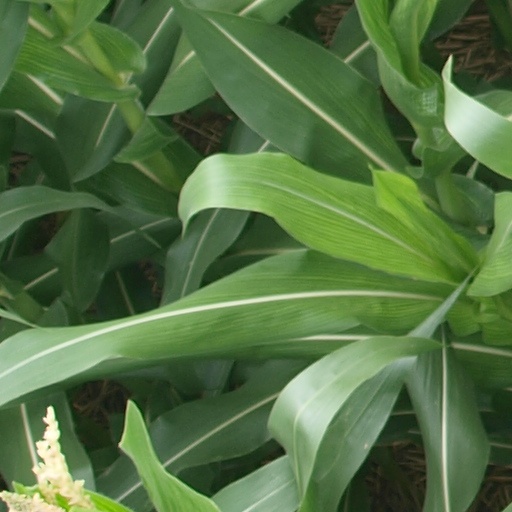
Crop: maize; corn